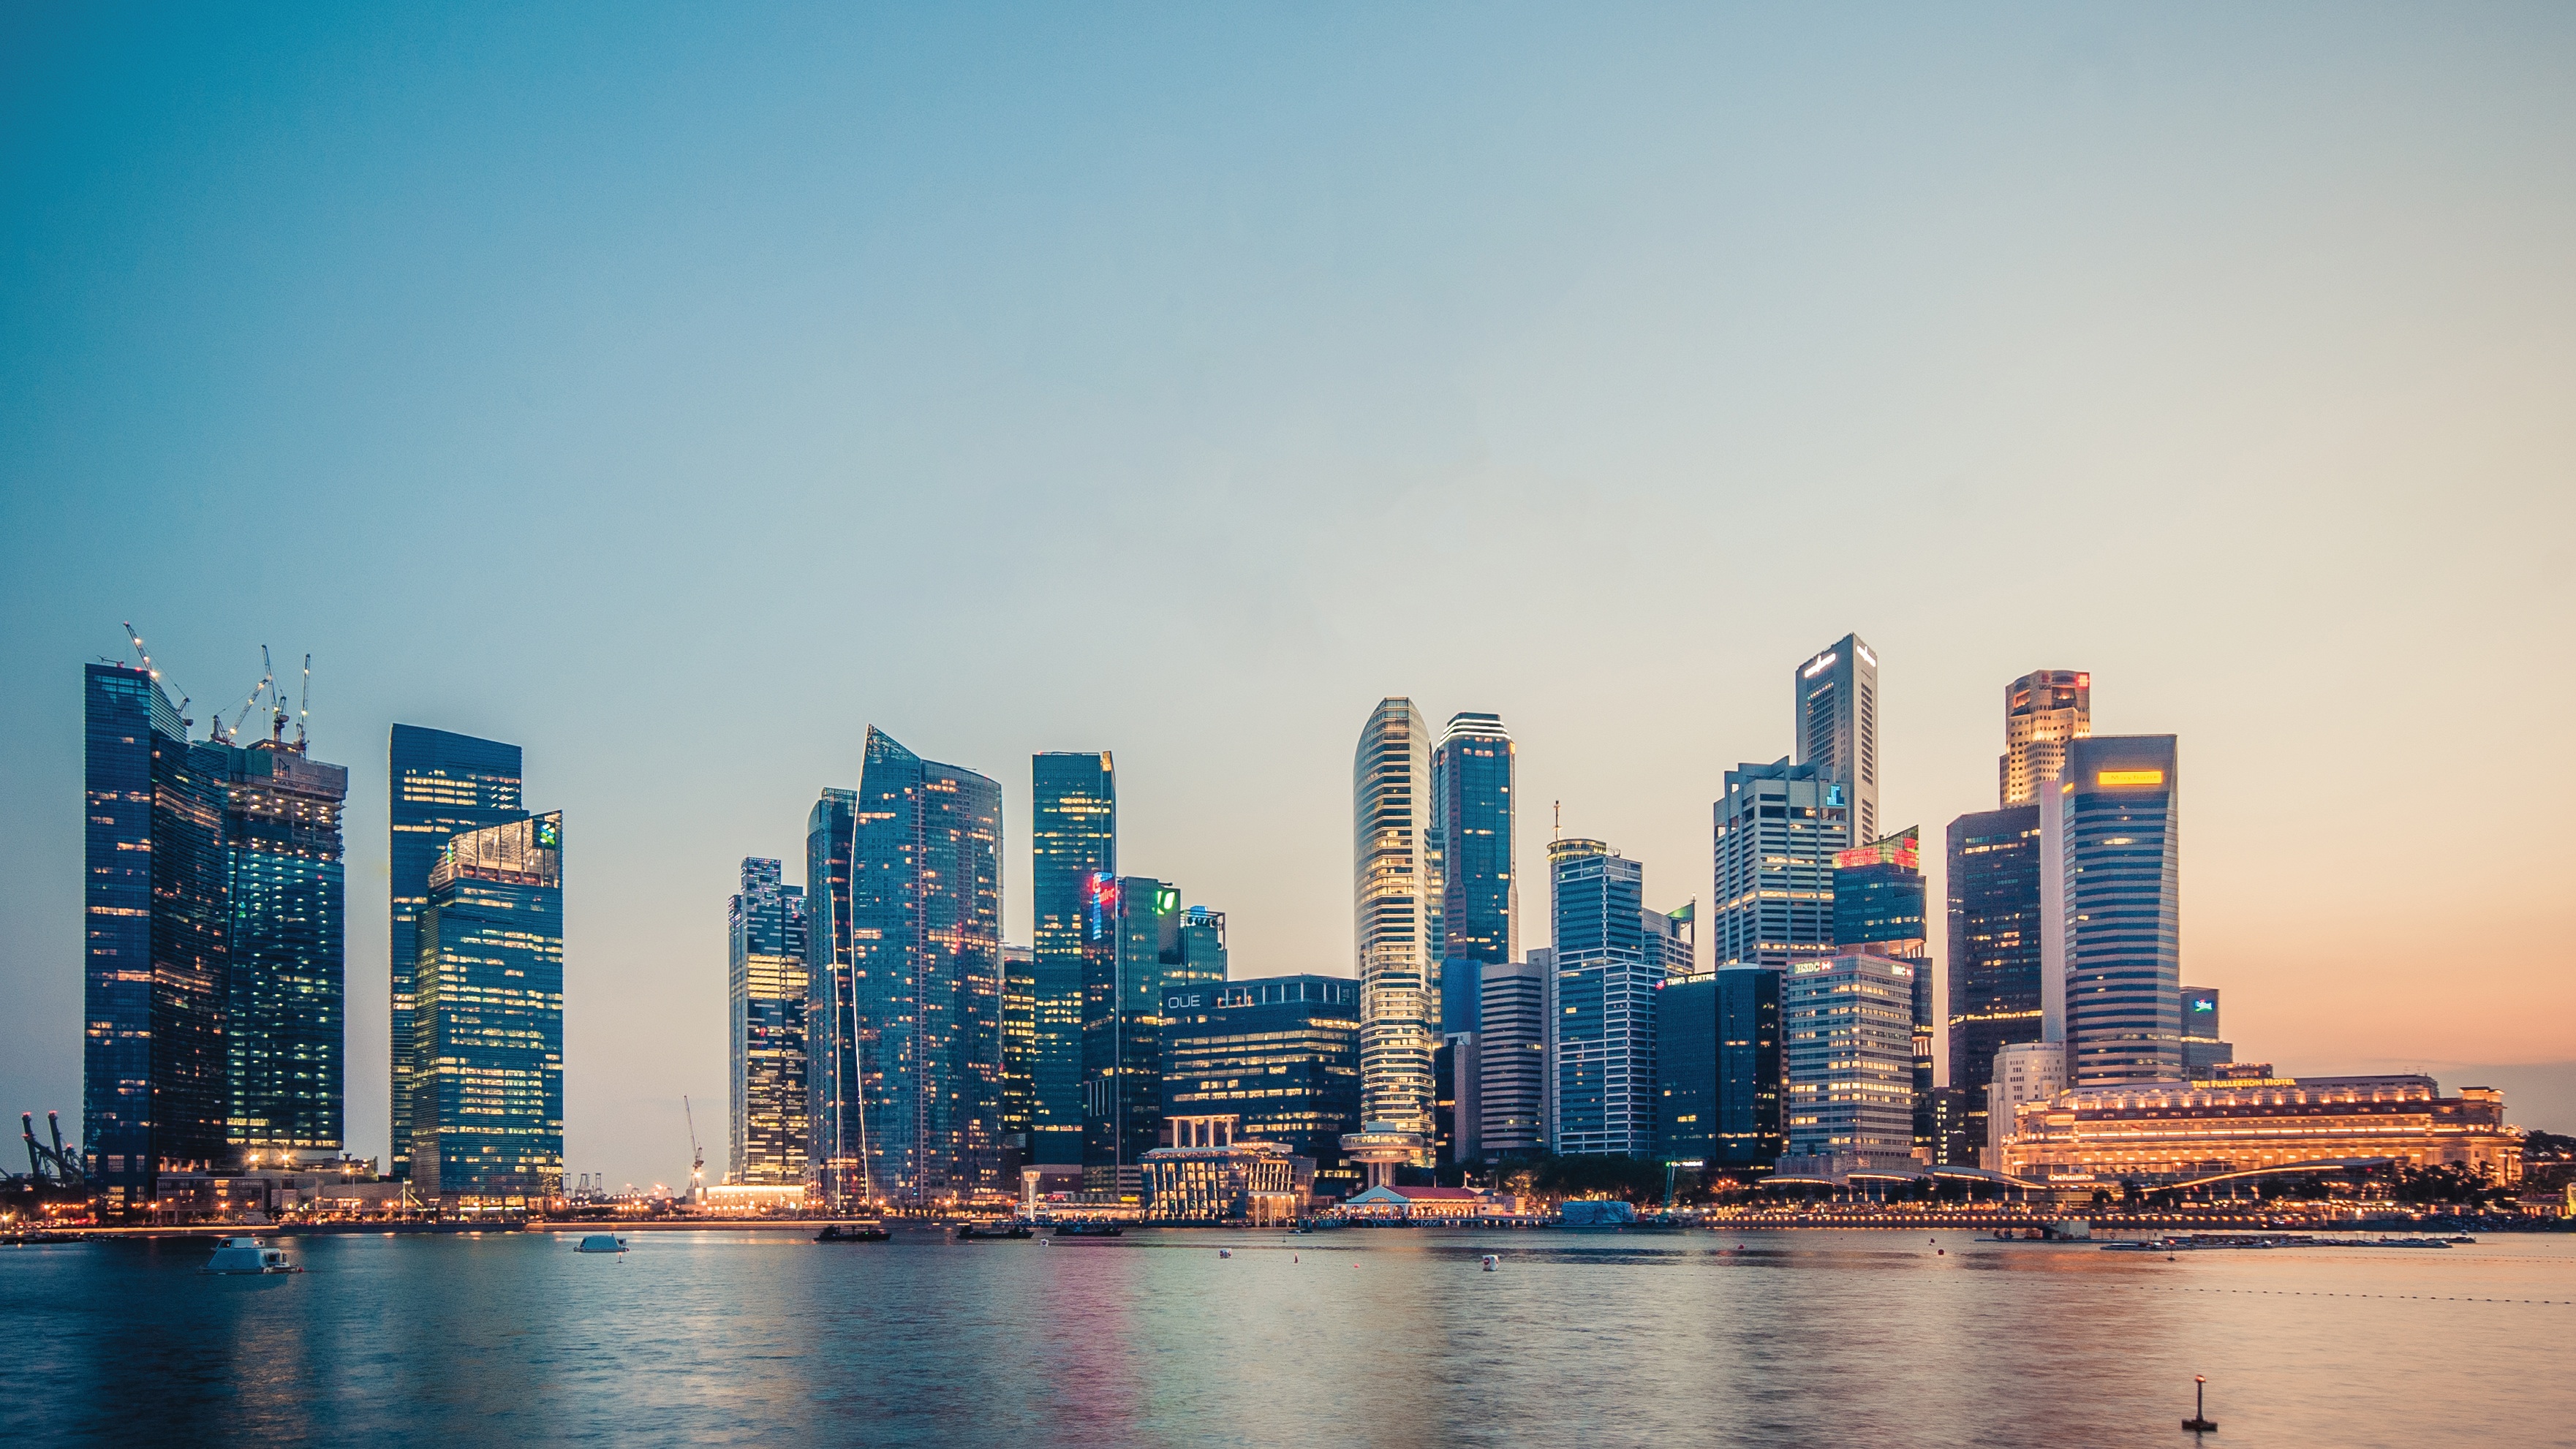
sea, coast, water, horizon, sunset, skyline, city, skyscraper, cityscape, downtown, dusk, evening, reflection, tower block, metropolis, urban area, geographical feature, human settlement, atmosphere of earth, metropolitan area